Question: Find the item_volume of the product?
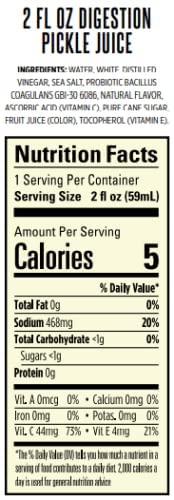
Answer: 2.0 fluid ounce